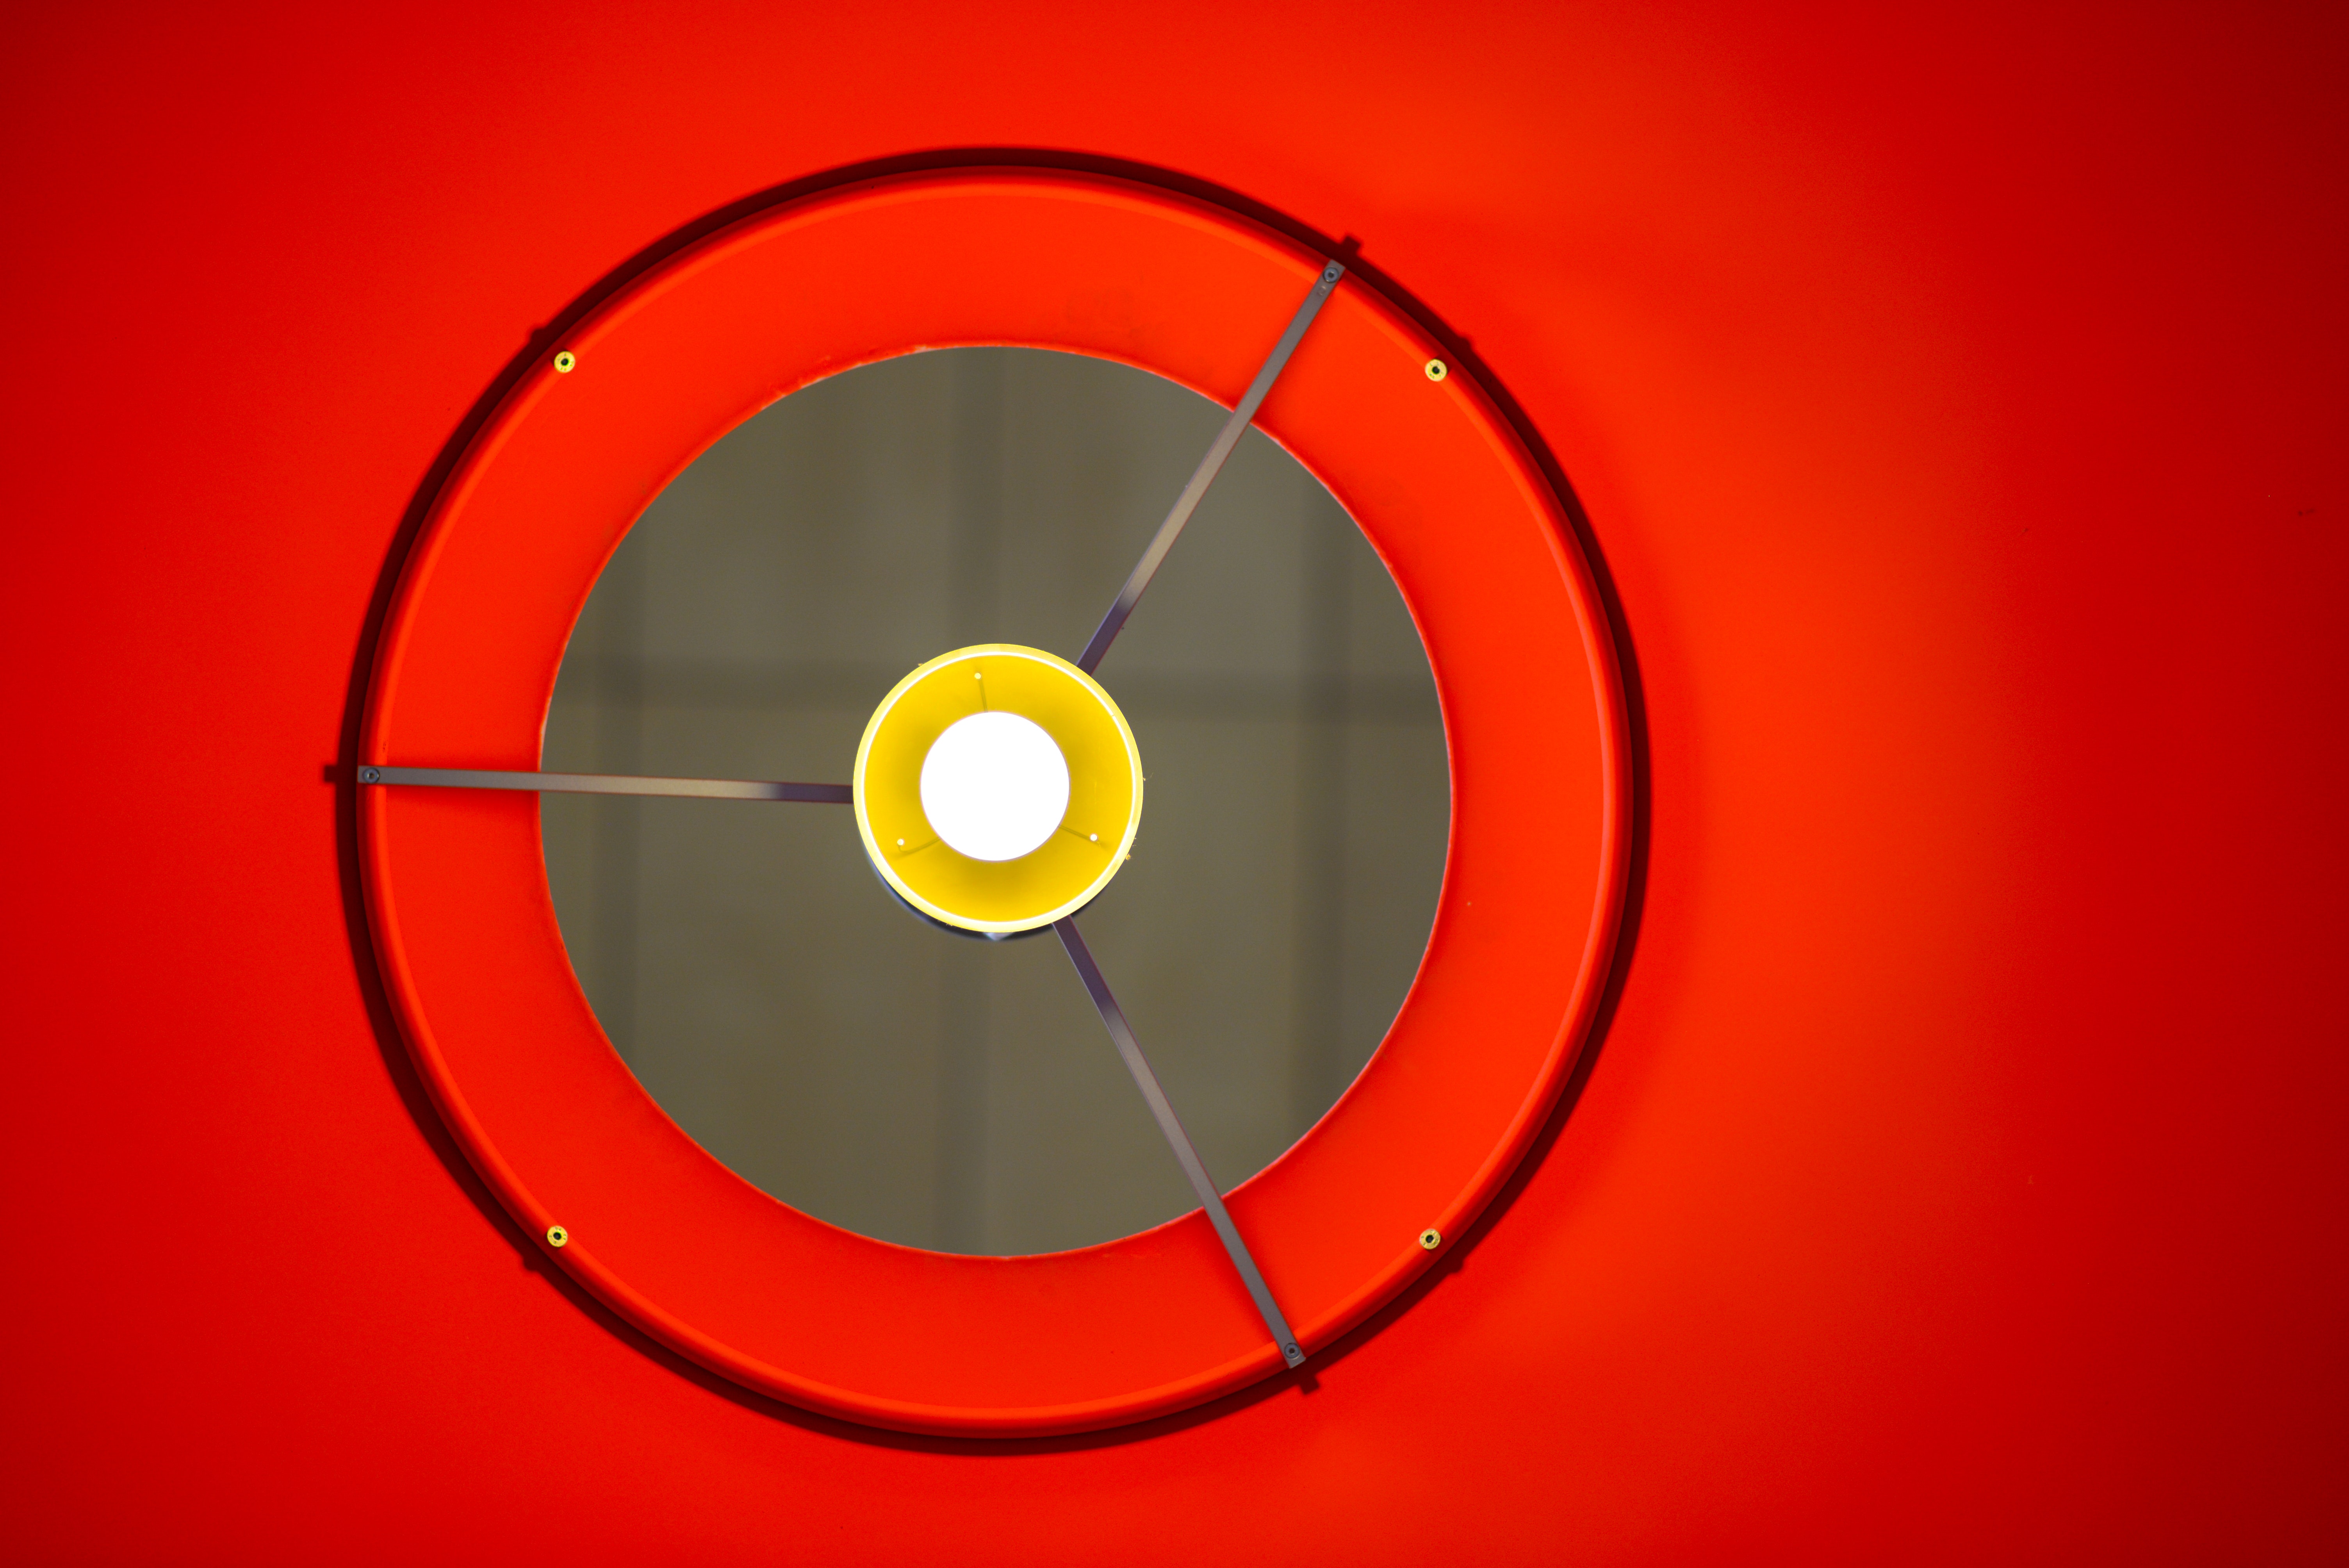
circle, target archery, red, yellow, orange, macro photography